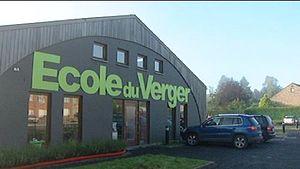
Depuis septembre 2014 l'école à déménager dans les nouveaux locaux de l'ancienne maison de Village.
Dergneau est une section de la commune belge de Frasnes-lez-Anvaing, située en Région wallonne dans la province de Hainaut. Petit village niché au cœur du pays des Collines, Dergneau contient à l'heure actuelle plus de 900 habitants. Cette ancienne commune indépendante a été fusionnée avec Frasnes-lez-Anvaing et ses 12 autres villages en 1977 lors de la grande réforme des structures communales.